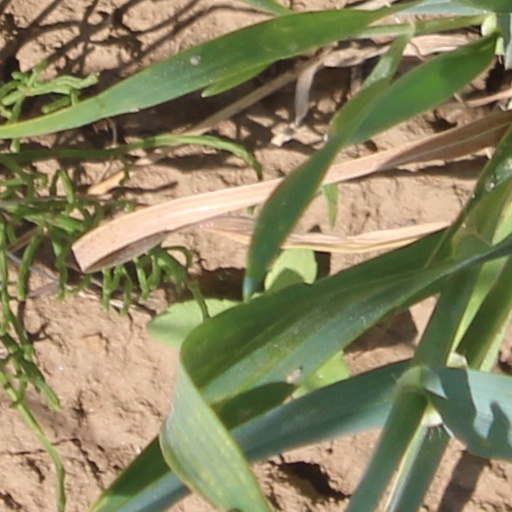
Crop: wheat